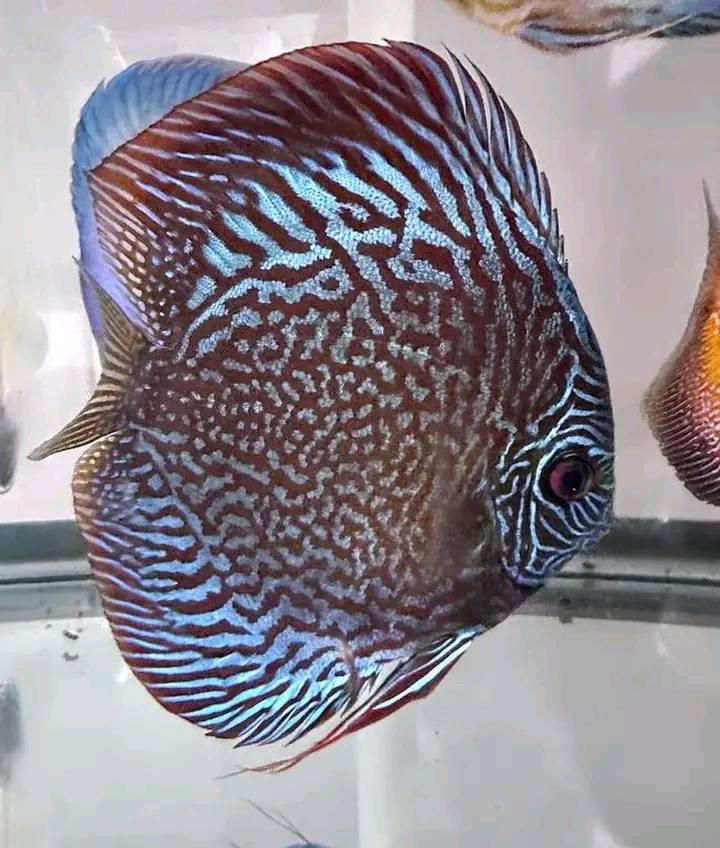
Ufugaji wa samaki wenye rangi mbalimbali kwa ajili ya mapambo ,wakiwa ndani ya maji masafi yaliyopo katika tenki dogo ambalo limetengenezwa kwa kutumia vioo wakiwa wanaogelea ili kujitafutia chakula.